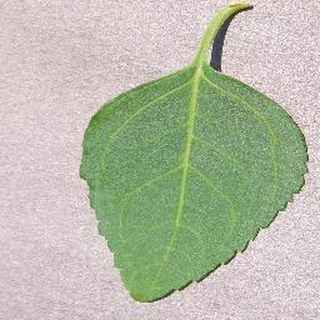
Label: healthy_cherry